Gojira (band)

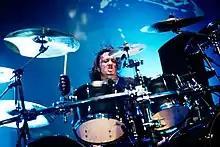
Mario Duplantier performing in Brittany, France, in 2012

"The Way of All Flesh" was released on 13 October 2008 in Europe on Listenable Records and the following day in North America on Prosthetic Records. The album debuted at No. 138 on the US "Billboard" 200 chart, selling 4,200 copies in its first week of release. It reached No. 28 on France's Top Albums chart, and No. 25 on the Official Finnish Albums Chart. The album topped the "Billboard" Heatseekers Albums chart for one week, remaining on the chart for four weeks. It reached No. 21 on the "Billboard" Independent Albums chart. Rivadavia wrote that the album provided "imaginative progressive headbangers ... that were rife with technical fireworks and songwriting variety" and "a few failed experiments". Gojira supported In Flames's European tour in October, touring North America in November and December. "The Way of All Flesh" ranked fifth on "Metal Hammer"s list of the top 50 albums of 2008, and "LA Weekly" listed it as one of the year's top 10 metal albums.